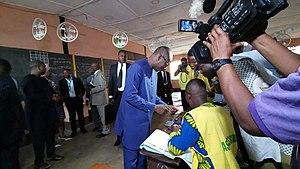
Patrice Talon dans un bureau de vote, à Cotonou, Bénin, le 29 avril 2019. (VOA/Ginette Fleure Adandé)
Les élections législatives béninoises de 2019 se déroulent le dimanche 28 avril 2019, afin de renouveler les 83 sièges de l'Assemblée nationale du Bénin.
Cet article recense les élections qui ont lieu durant l'année 2019. Il inclut les élections législatives et présidentielles dans les États souverains et leurs territoires autonomes, ainsi que les référendums et la plupart des élections infranationales.